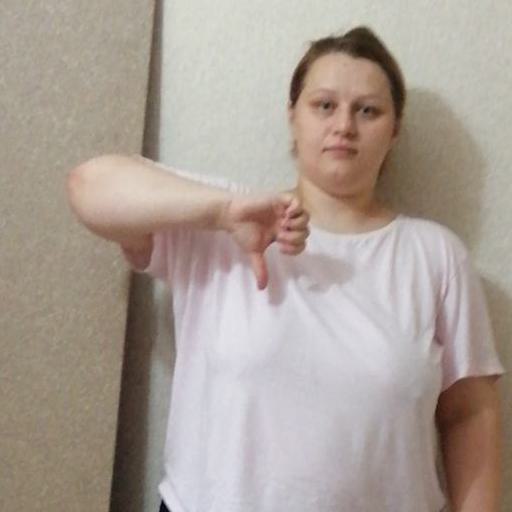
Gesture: dislike